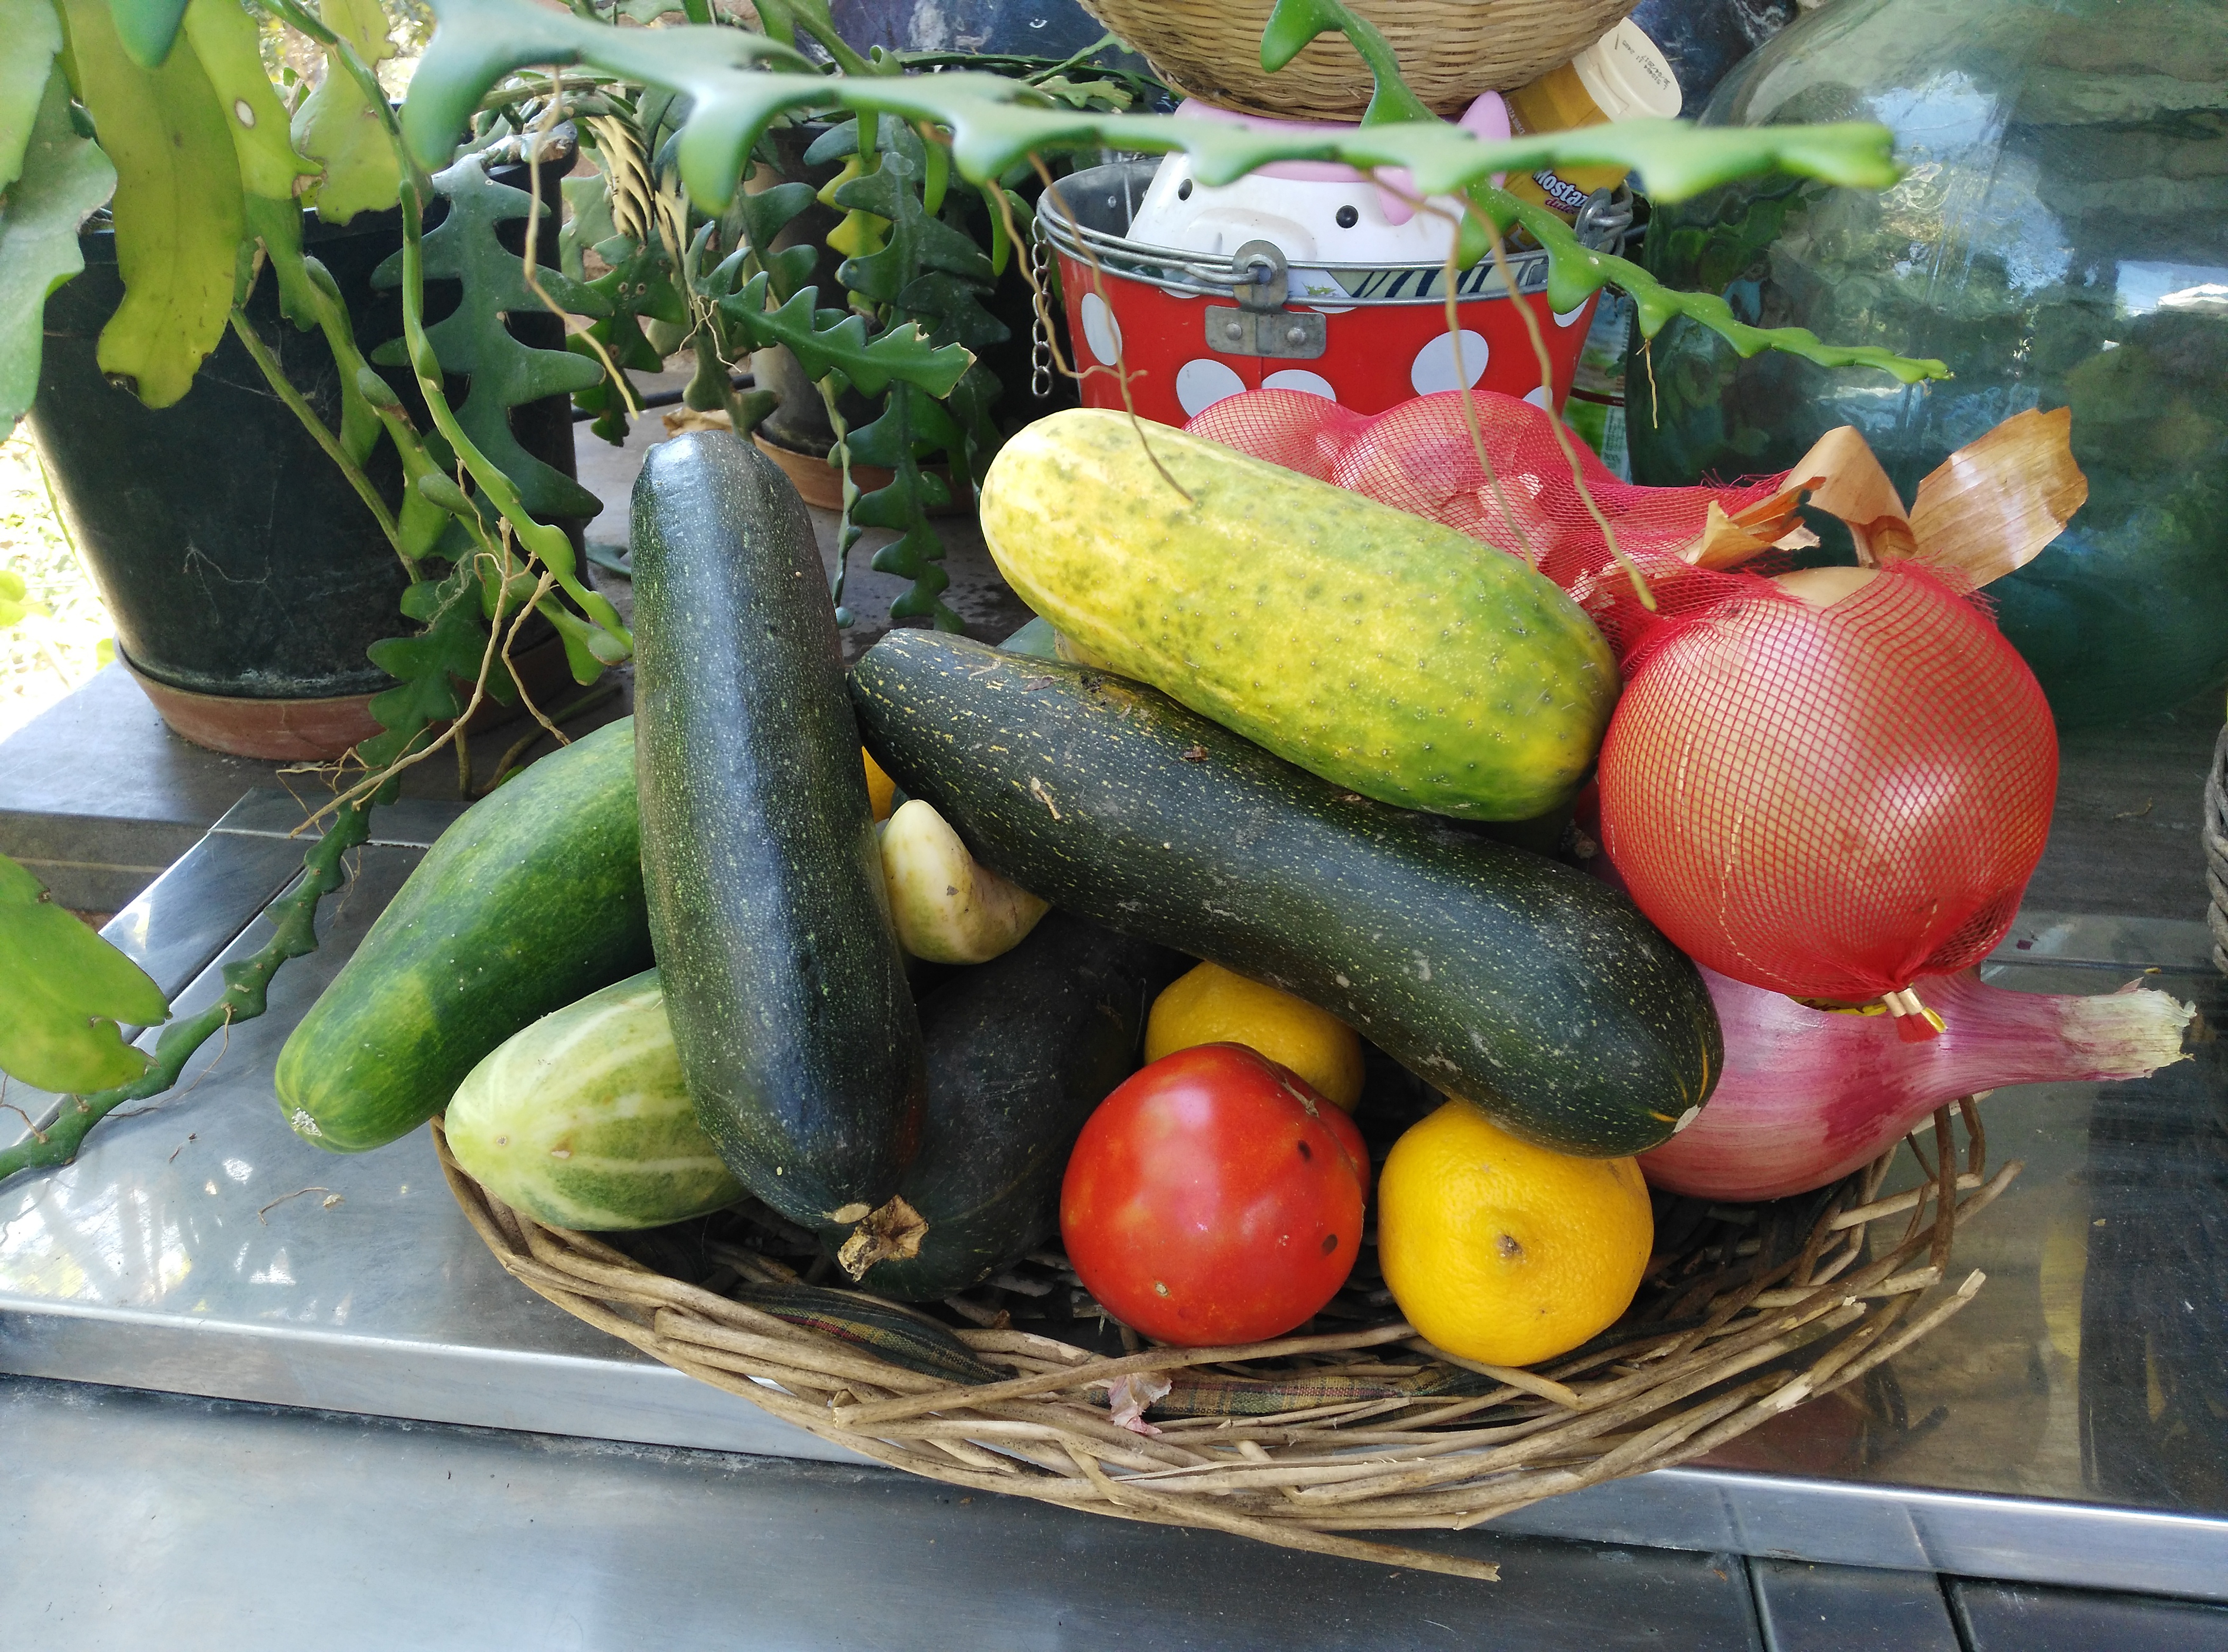
plant, fruit, food, produce, vegetable, healthy, still life, painting, gourd, tomato, eco, vegetables, cucumber, local, products, cucurbita, bio, courgette, flowering plant, land plant